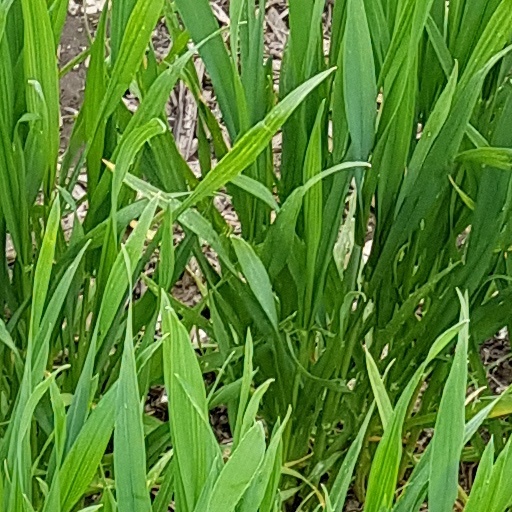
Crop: wheat